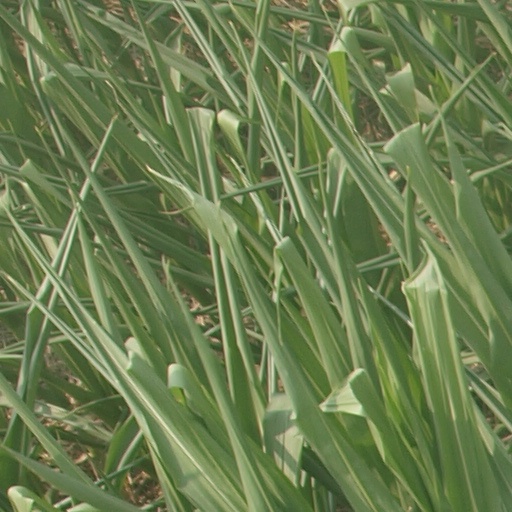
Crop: maize; corn